Alexander McQueen (fashion house)

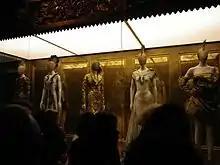
A display from "Savage Beauty", a retrospective of Alexander McQueen designs at the Metropolitan Museum of Art, New York City, 2011

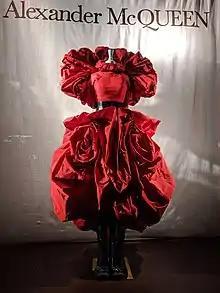
An Alexander McQueen dress designed by Sarah Burton, Autumn 2019 collection

founded by the designer Alexander McQueen in 1992. The house's early collections developed its reputation for controversy and shock tactics (earning the title "l'enfant terrible" and "the hooligan of English fashion"), with trousers aptly named "bumsters" and a collection entitled "Highland Rape". McQueen staged lavish and unconventional runway shows, such as a recreation of a shipwreck for his Spring 2003 collection, Spring 2005's human chess game, and the Fall 2006 show, "Widows of Culloden", which featured a life-sized hologram of supermodel Kate Moss dressed in yards of rippling fabric. In total, McQueen designed 36 collections for his London label, including his MA graduate collection.